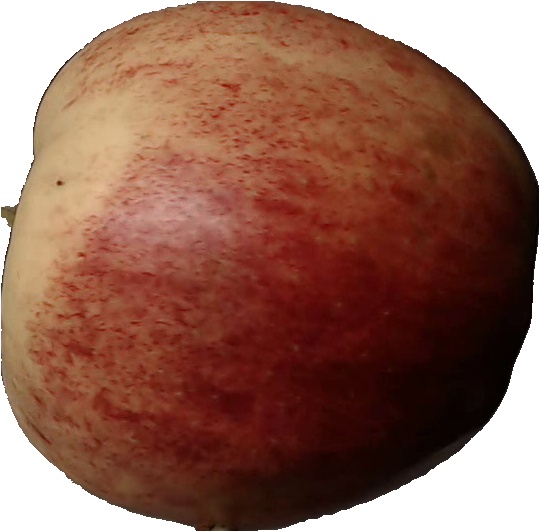
Label: apple_red_3